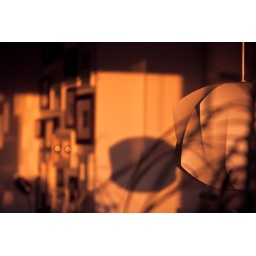
The light on pink floyd (newly christened name of this wall in condomaximus) was fantastic tonight.